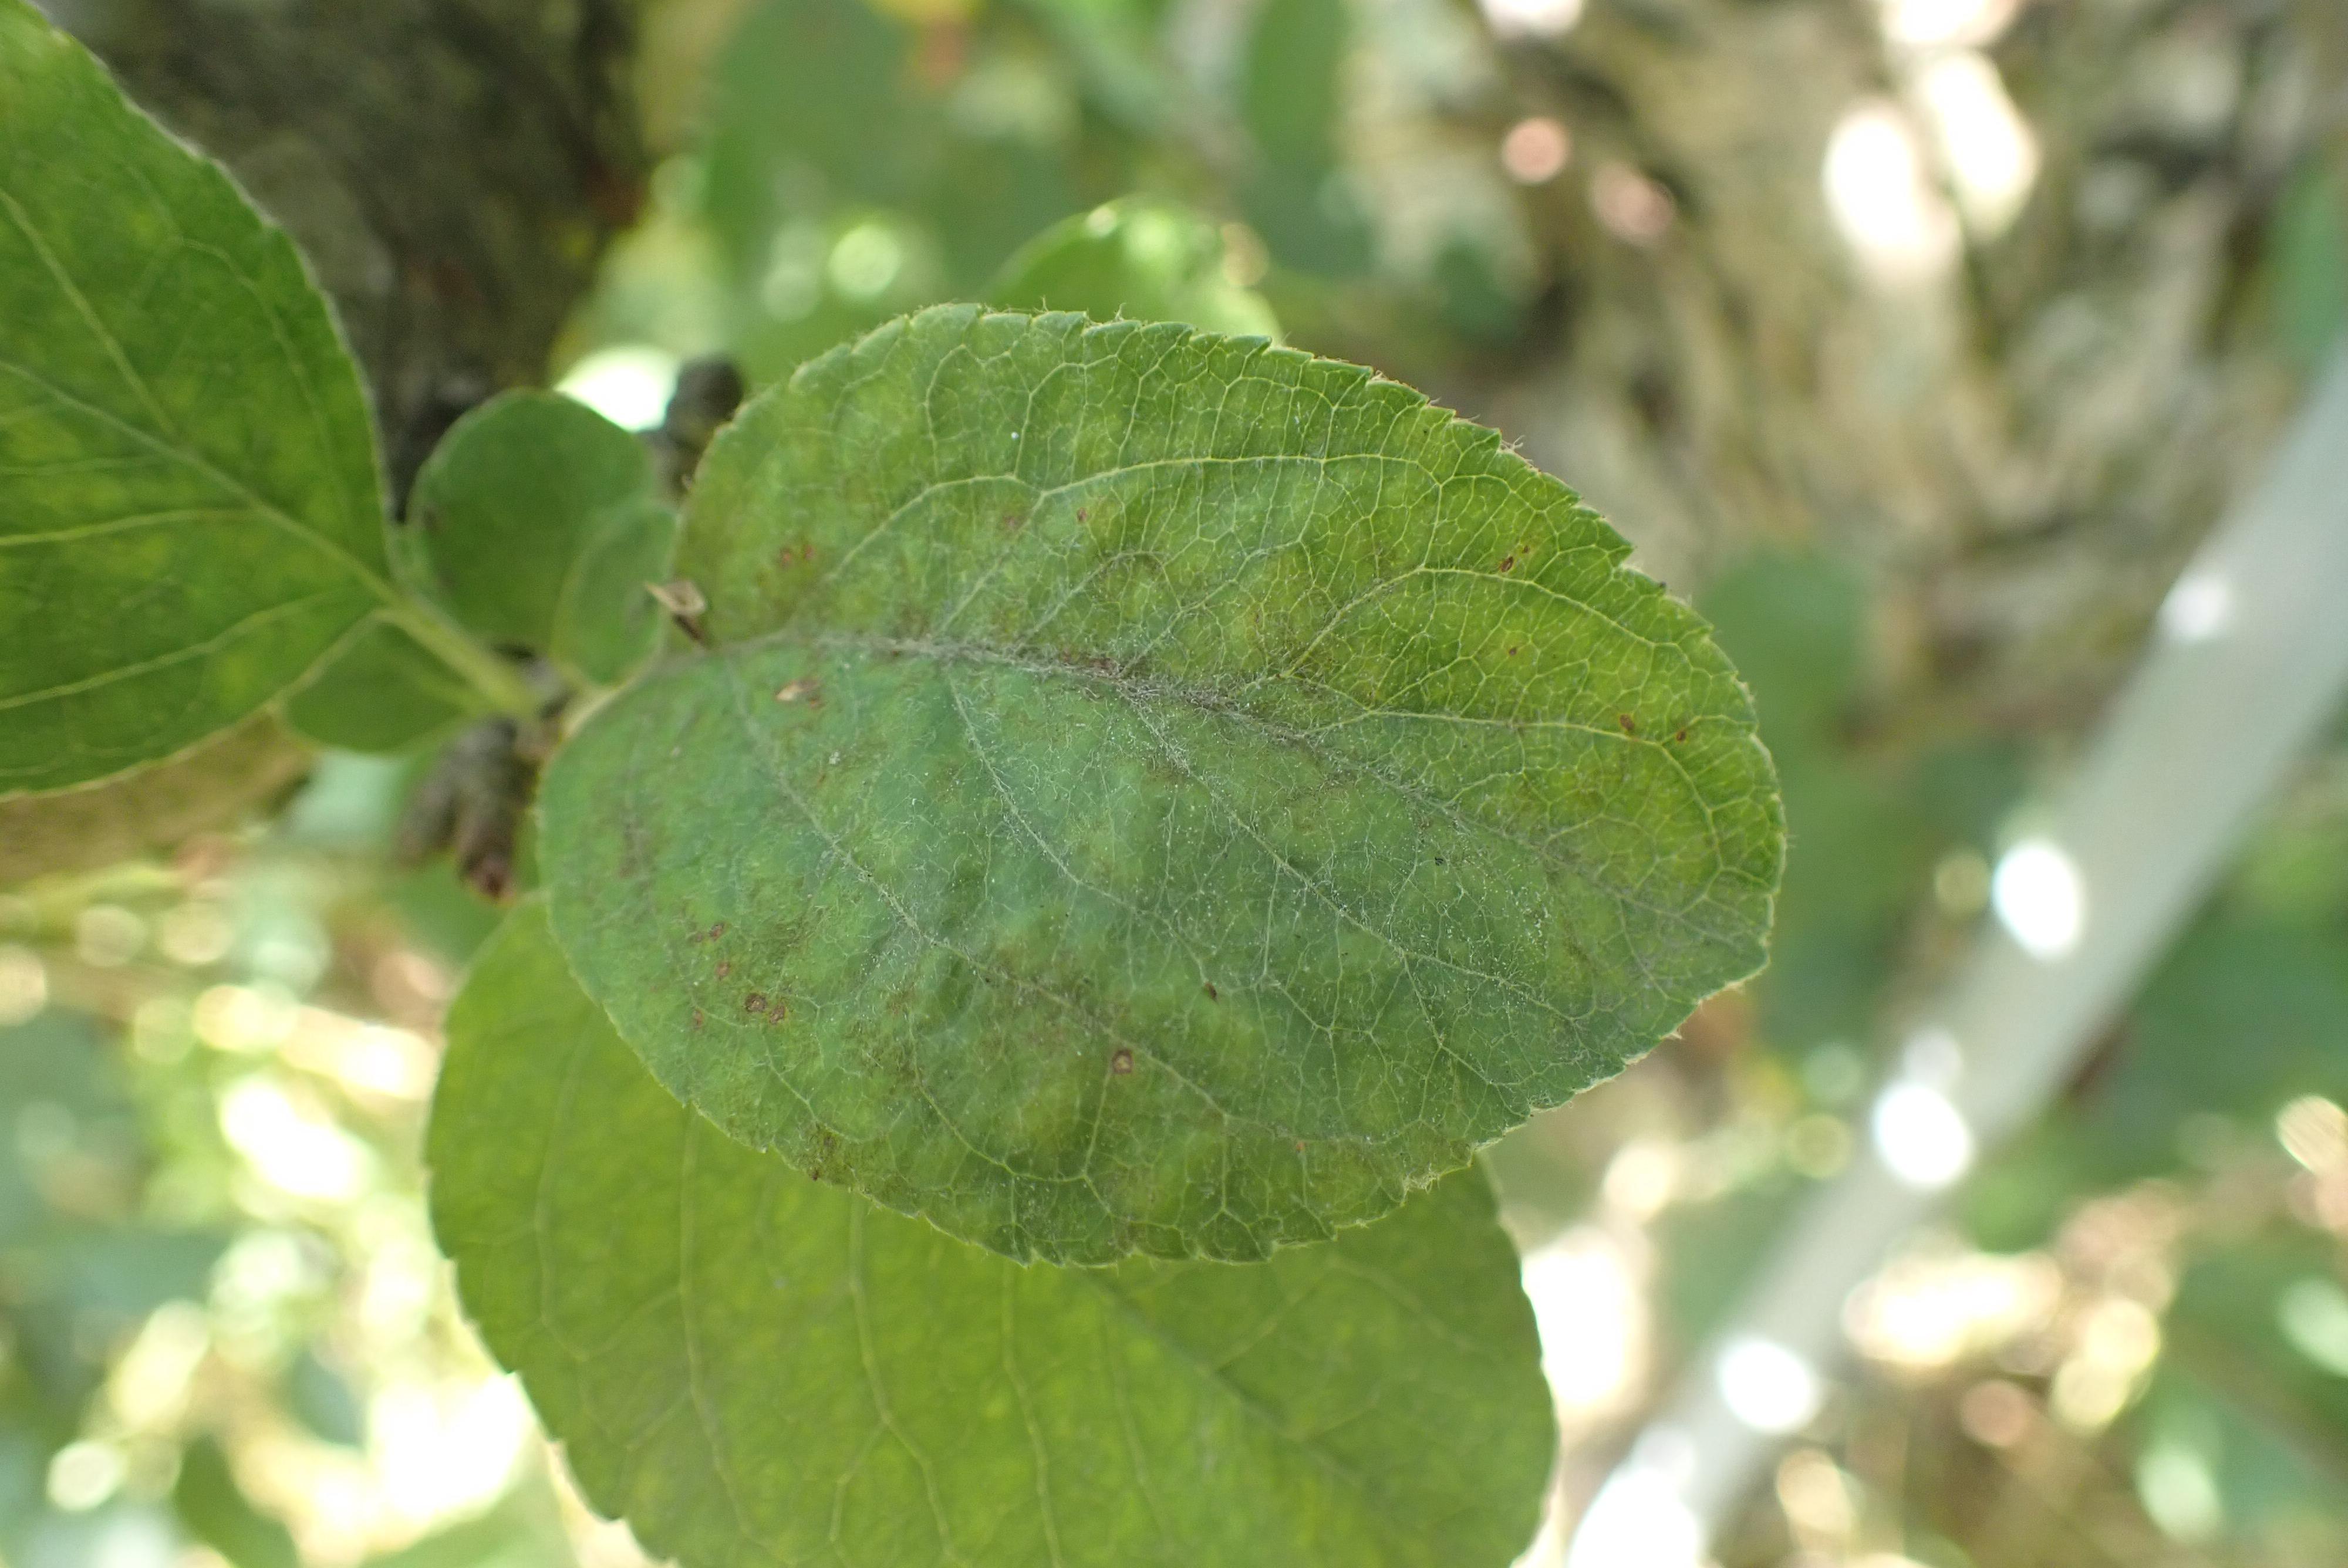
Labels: scab